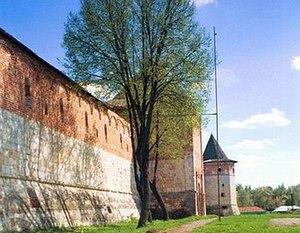
Un kremlin est un ensemble de fortifications des villes de l'ancienne Russie. Les kremlins, abritant à la fois les infrastructures militaires, les centres de pouvoir et les lieux de culte, avaient une dimension défensive, spirituelle et politique.
La liste des châteaux en Russie est non exhaustive, et regroupe des châteaux fortifiés et monastères fortifiés construits en Russie. Elle ne prend pas en compte les châteaux d'agréments, les résidences impériales et les palais princiers ou particuliers.